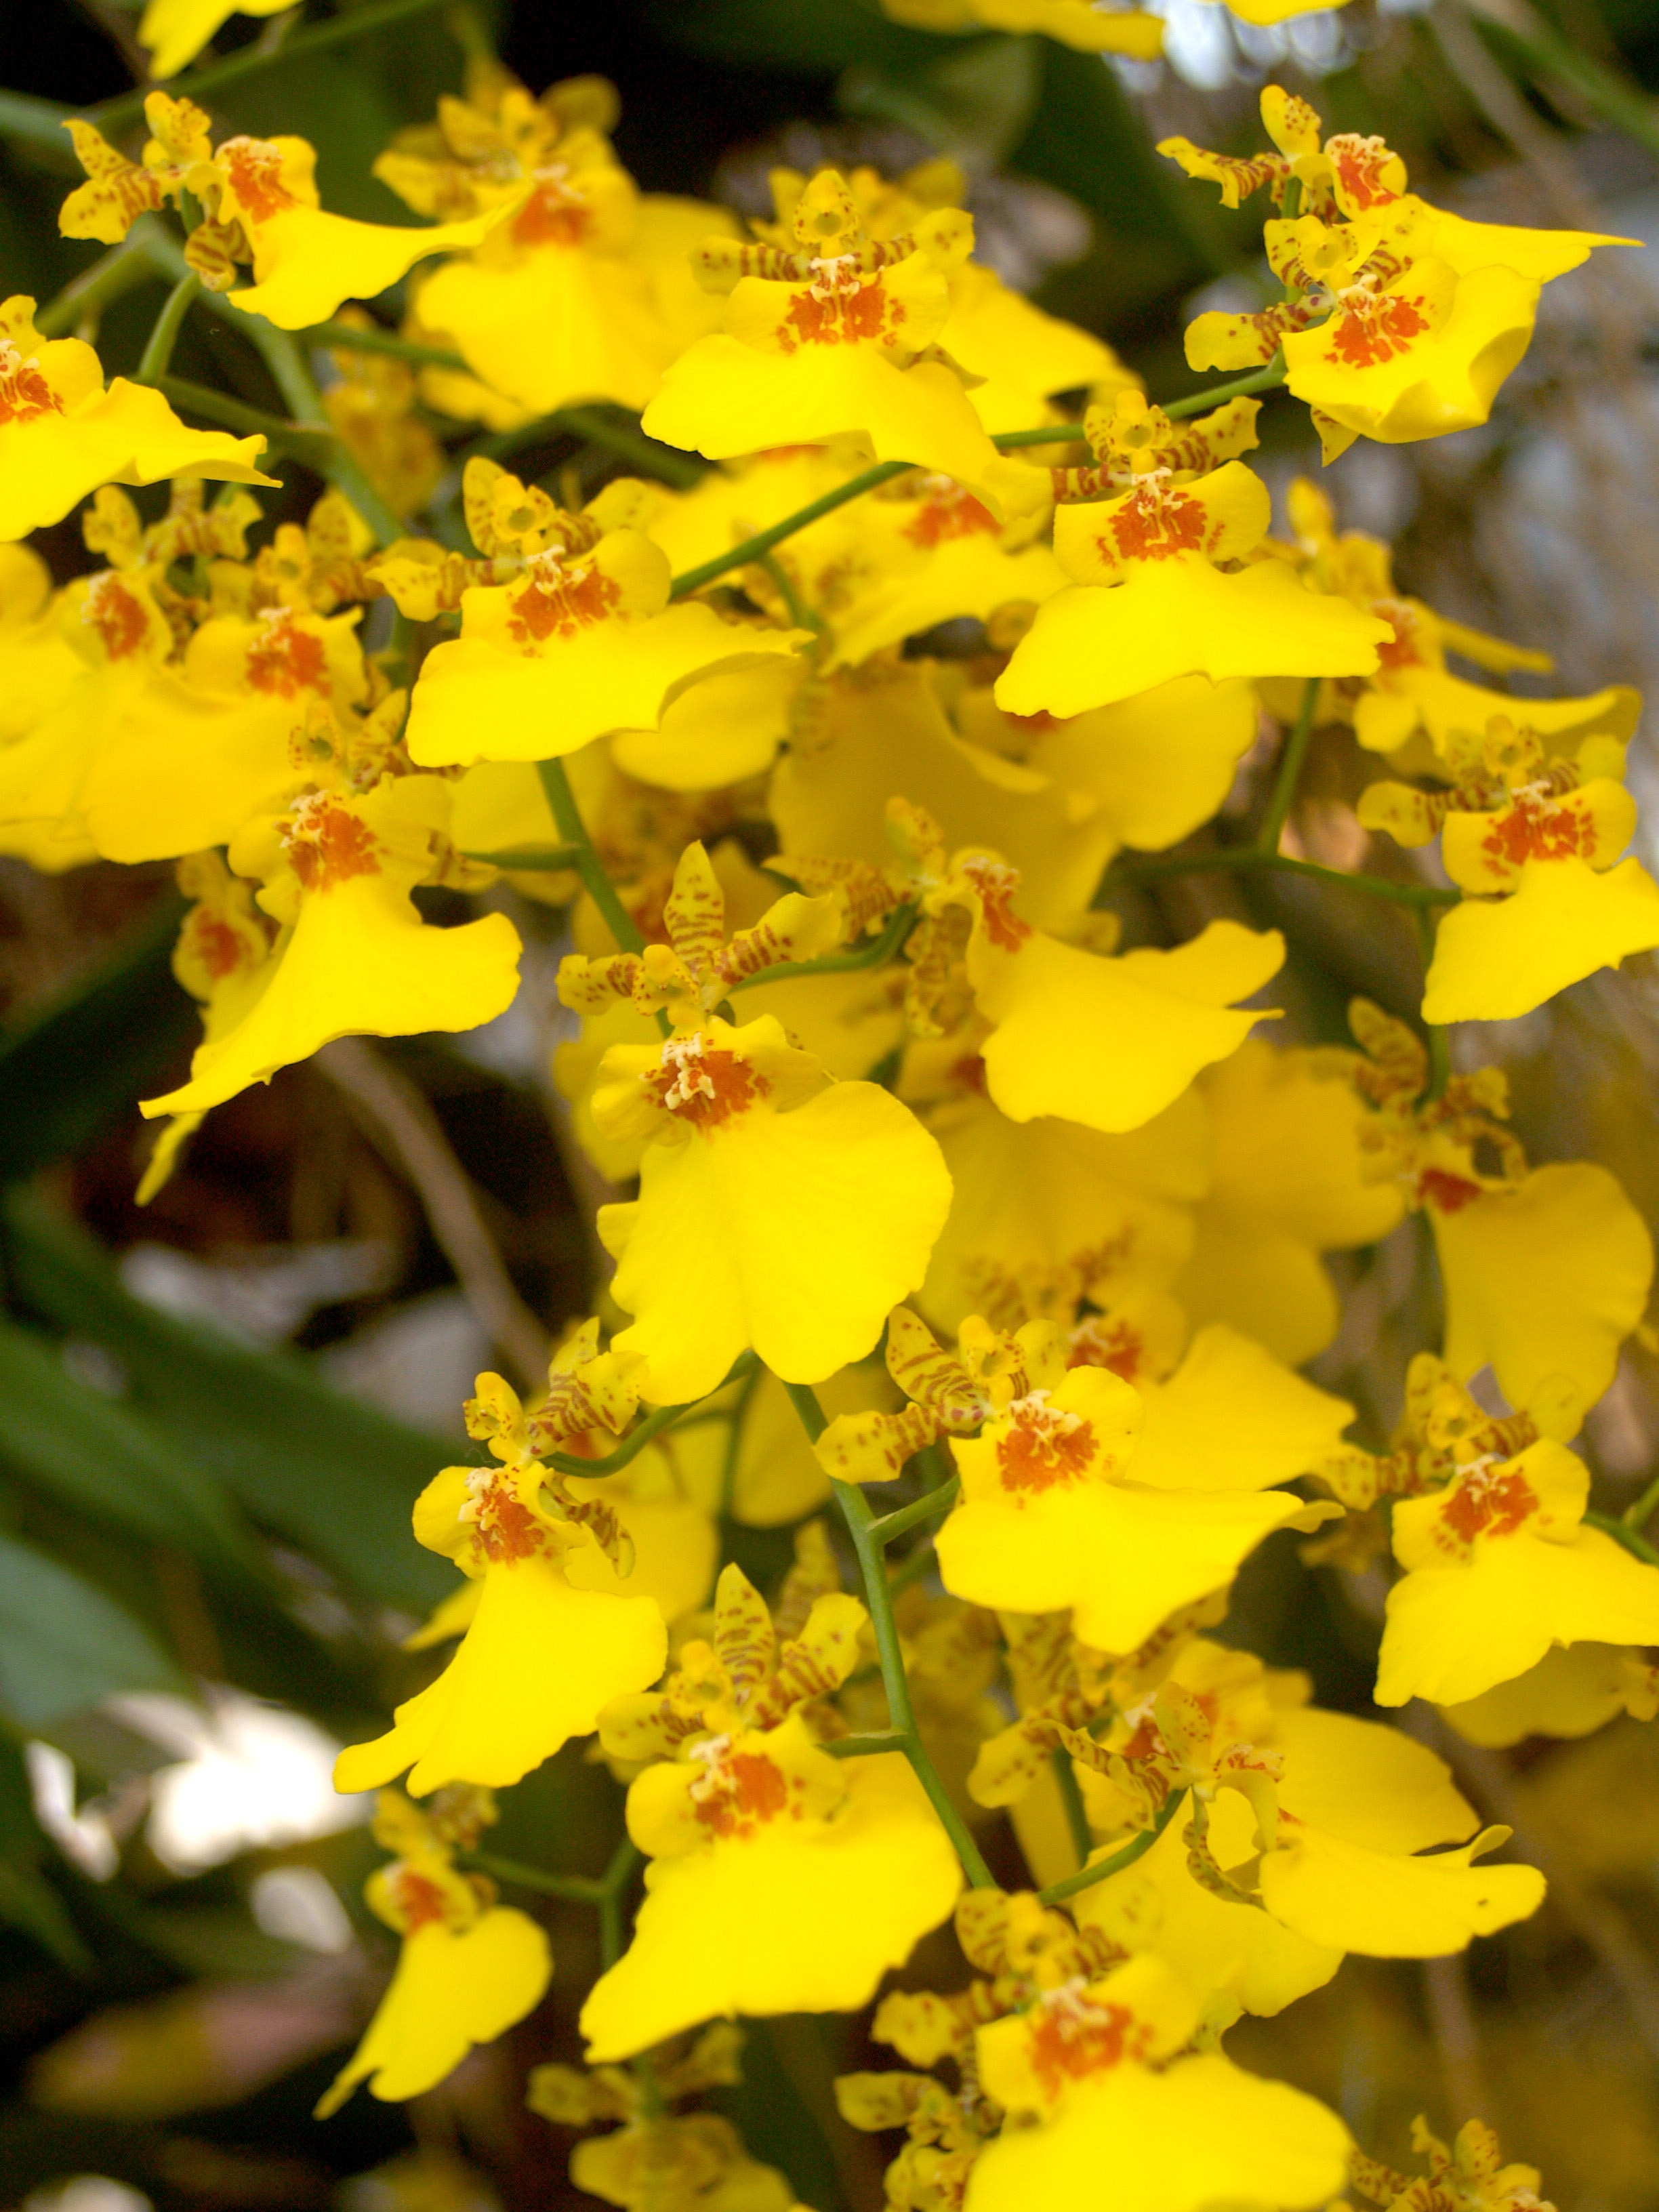
nature, branch, blossom, growth, plant, leaf, flower, purple, petal, bloom, summer, floral, daisy, foliage, bouquet, decoration, spring, produce, tropical, lush, color, natural, autumn, clean, botany, yellow, pink, flora, season, botanical, orchid, wildflower, luxury, ornate, decorative, shrub, violet, blowing, bright, head, beautiful, conservation, event, exotic, bud, oriental, elegance, individual, carpel, macro photography, flowering plant, maidenhair tree, phalanxes, land plant